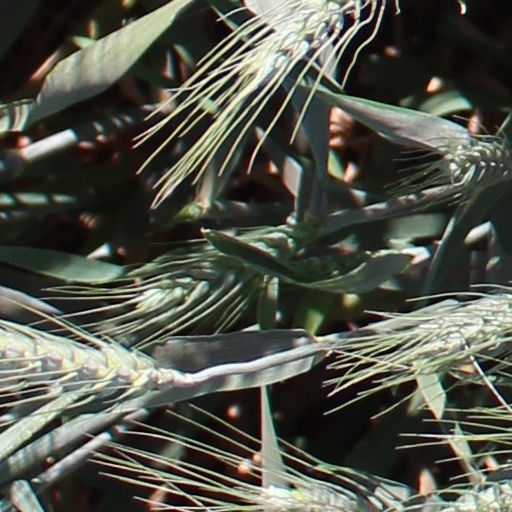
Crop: wheat